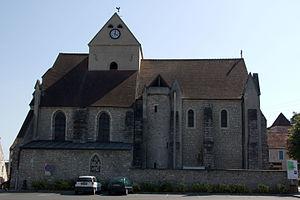
Maisse est une commune française située à cinquante-deux kilomètres au sud de Paris dans le département de l'Essonne en région Île-de-France.
Le secteur pastoral de Milly-la-Forêt est une circonscription administrative de l'église catholique de France, subdivision du diocèse d'Évry-Corbeil-Essonnes.